Mariensztat

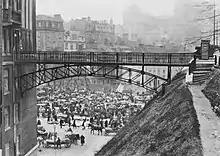
View of Mariensztat market from the Taubenhaus tenement, before 1939

With the arrival of industrialization, Mariensztat became a site of many transformations and disparities. The Pancer Viaduct, completed in 1846, connected the Royal Castle with the Kierbedź Bridge that led to the Praga borough across the river. The sudden surge of people and visitors travelling on the viaduct to Old Town increased the potential for economic activity. In the 1860s, Samuel Orgelbrand established a printing presses at Bednarska Street, one of the most modern in Congress Poland; several other factories were set up in the vicinity which attracted more settlers. By 1865, the little market square at Mariensztat was enlarged and became an important trading place along the Vistula. New townhouses were erected around the square for the more prosperous residents, including the Matias Taubenhaus tenement, the tallest in Warsaw at the time of its completion in 1911. Nevertheless, a large portion of the neighbourhood's population was poor, and the river embankment with neighbouring Powiśle and Solec remained a dilapidated and polluted slum until World War II.